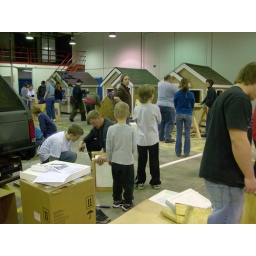
Students &amp;amp; community came together to build dog &amp;amp; cat houses for pets in need in the local area.